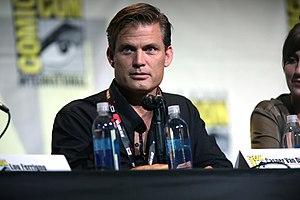
Casper Van Dien, né le 18 décembre 1968 à Milton en Floride, est un acteur, producteur et réalisateur américain.